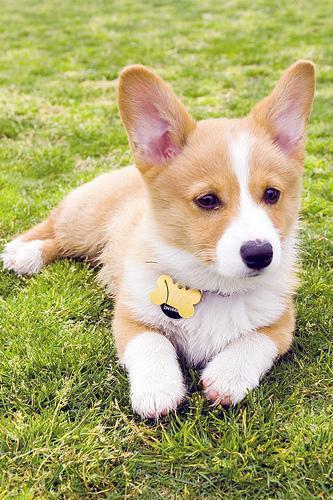
Pembroke